Stephen J. Herben Jr.

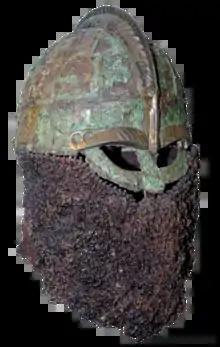
Herben Jr. linked the neck protection on the Valsgärde 8 helmet to descriptions of helmets in "Beowulf".

From approximately 1925 until 1928, Herben Jr. taught English as an instructor, and then associate professor, at Princeton. A student later reminisced about his "happy melange of beer and literary discussion". The bulk of Herben Jr.'s career, however, was spent at Bryn Mawr College, where he taught for 34 years, until his retirement in 1962. At Bryn Mawr he was a professor of philology, specializing in English and German. He was put in charge of abstracting articles from philological journals for the 1934 release of "Webster's New International Dictionary", in addition to his etymological work; the chief etymologist for the edition was Princeton professor Harold H. Bender, with whom Herben Jr., then still an instructor at Princeton, had written a 1927 article on the etymology of several English words rooted in German.